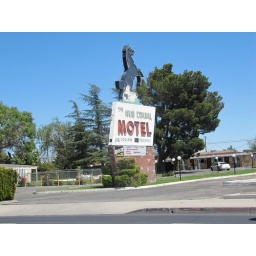
Supposedly, this sign was inspired by Roy Rogers's horse Trigger (he had a ranch nearby). Somewhere in California.